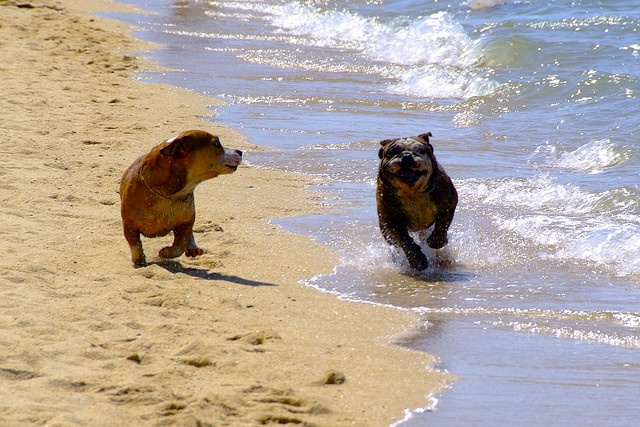
A couple of dogs are having fun on the beach.
A couple of dogs that are standing in the sand.
A dog running in the sand on a beach and another dog running through the water on the beach.
two small dogs running in the water on a beach.
A dog walking next to a  little dog on top of a beach.